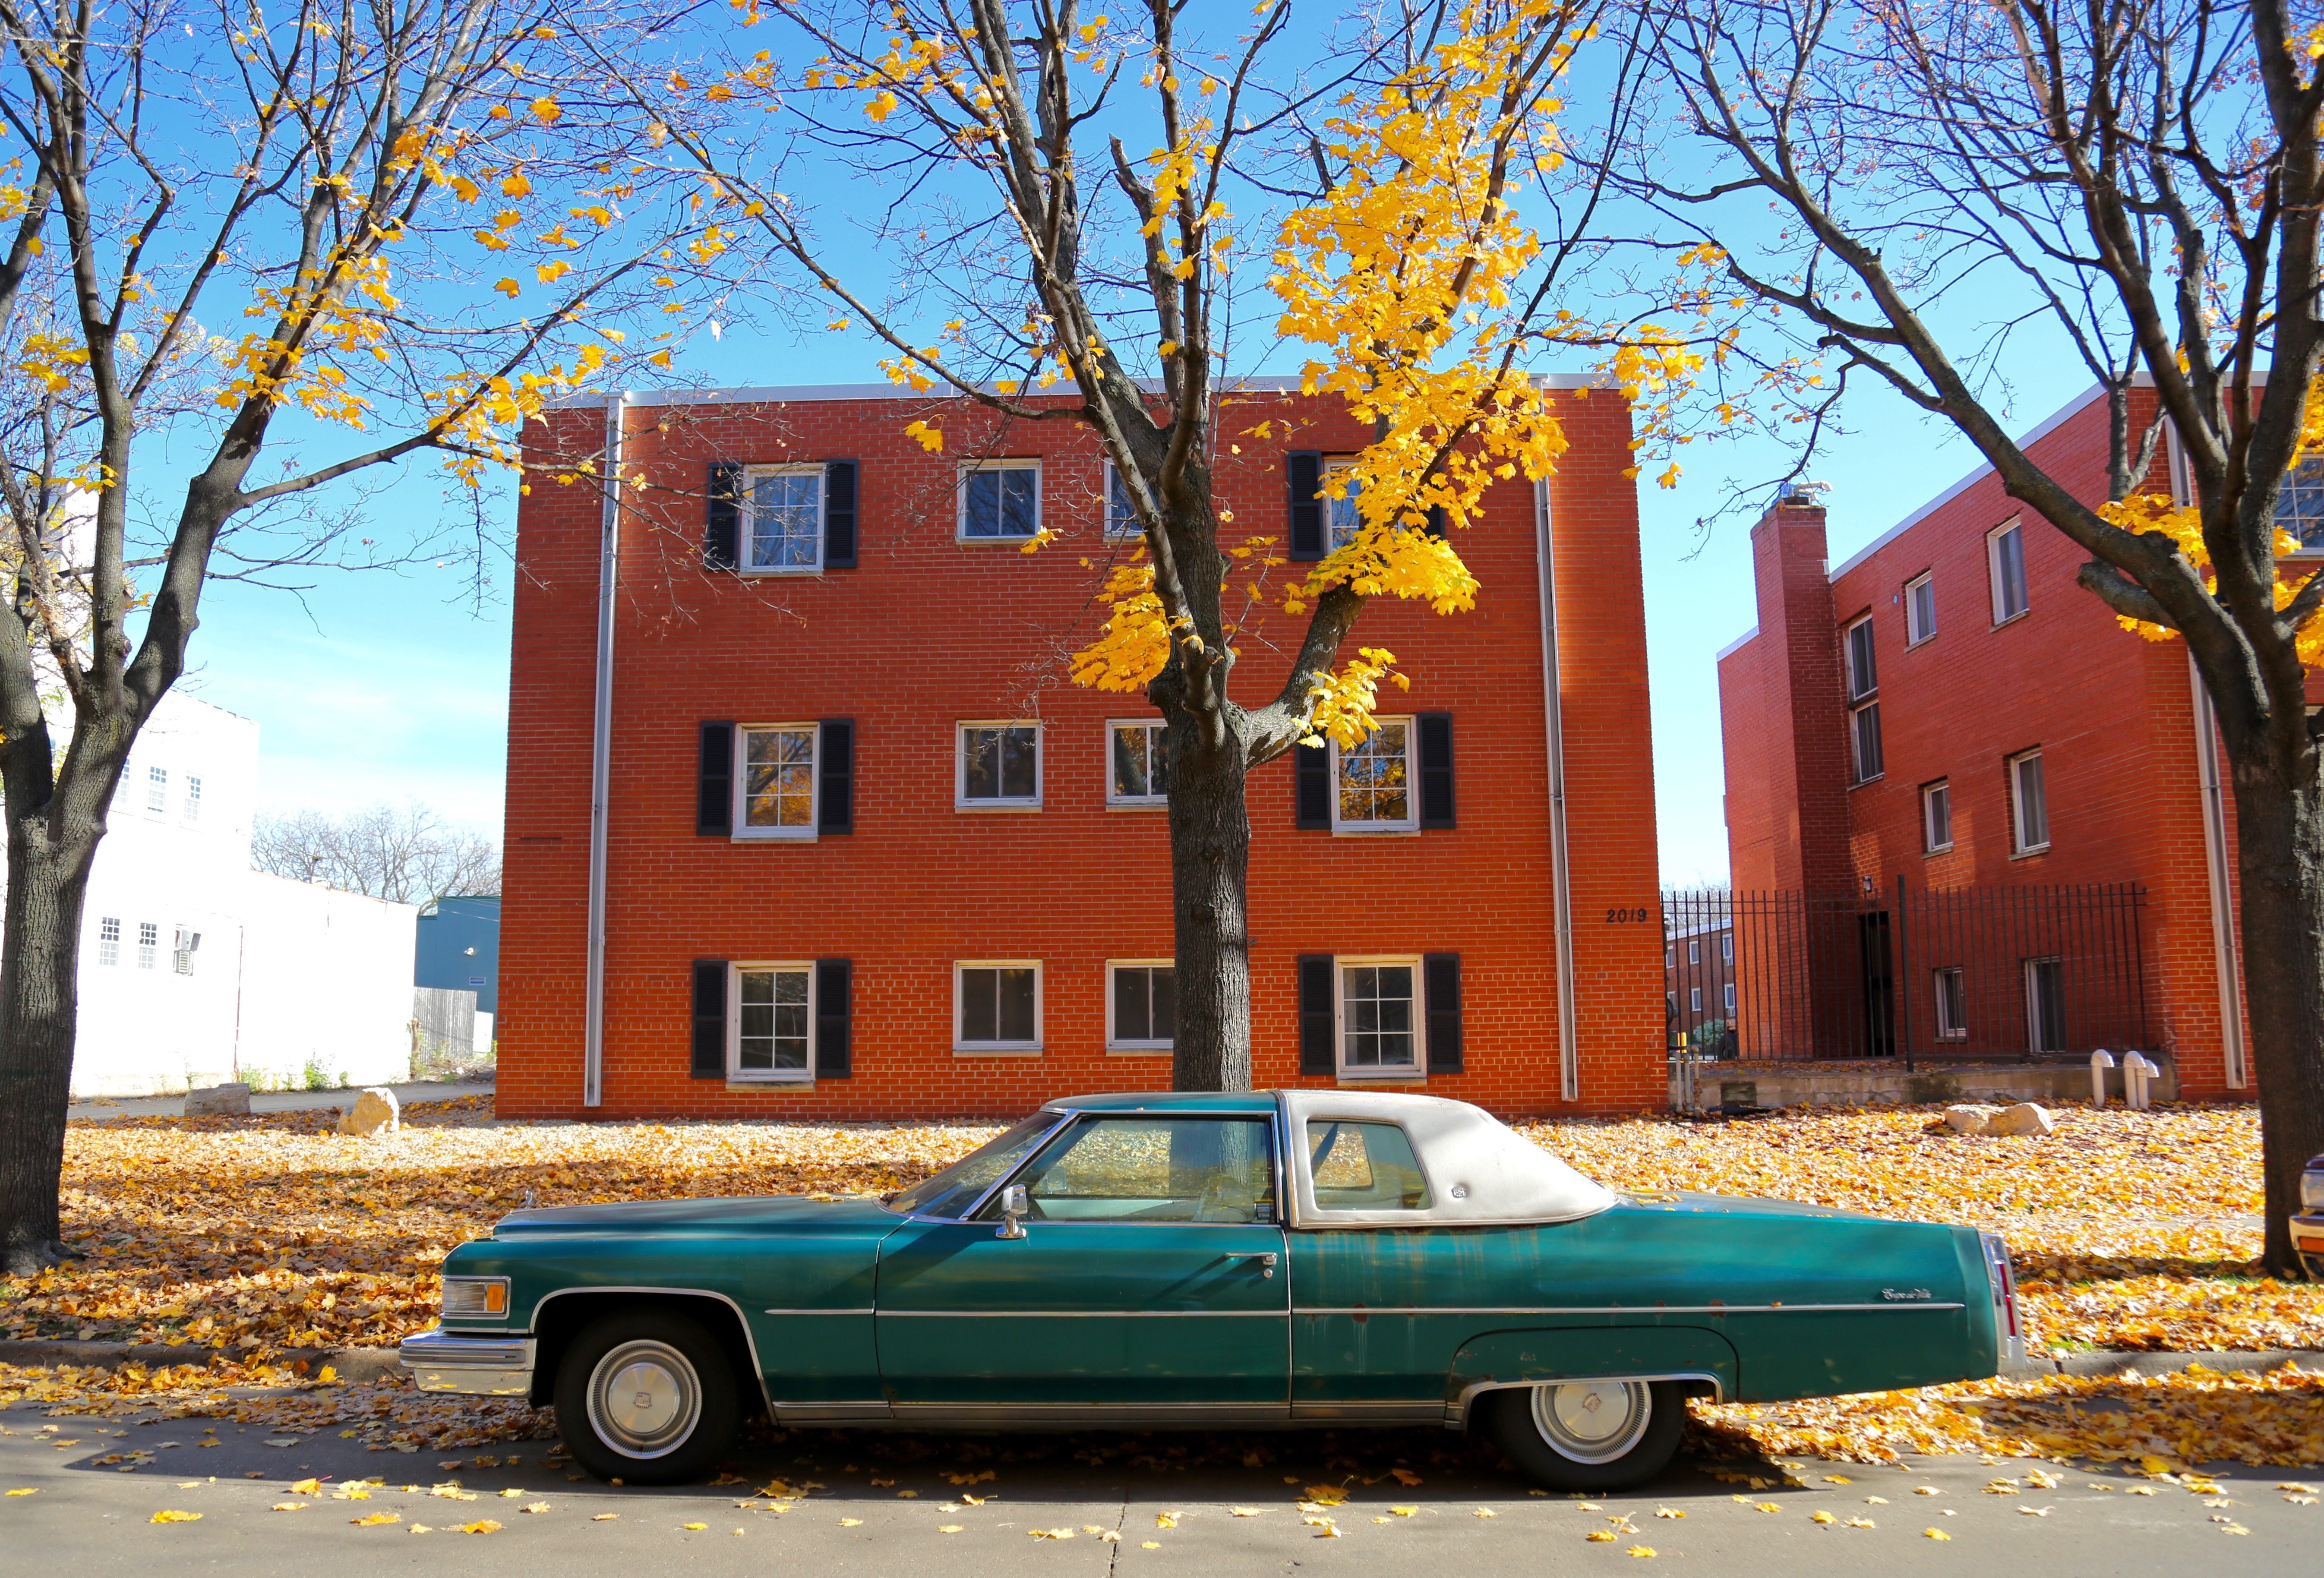
car, home, vehicle, autumn, neighbourhood, residential area, automobile make